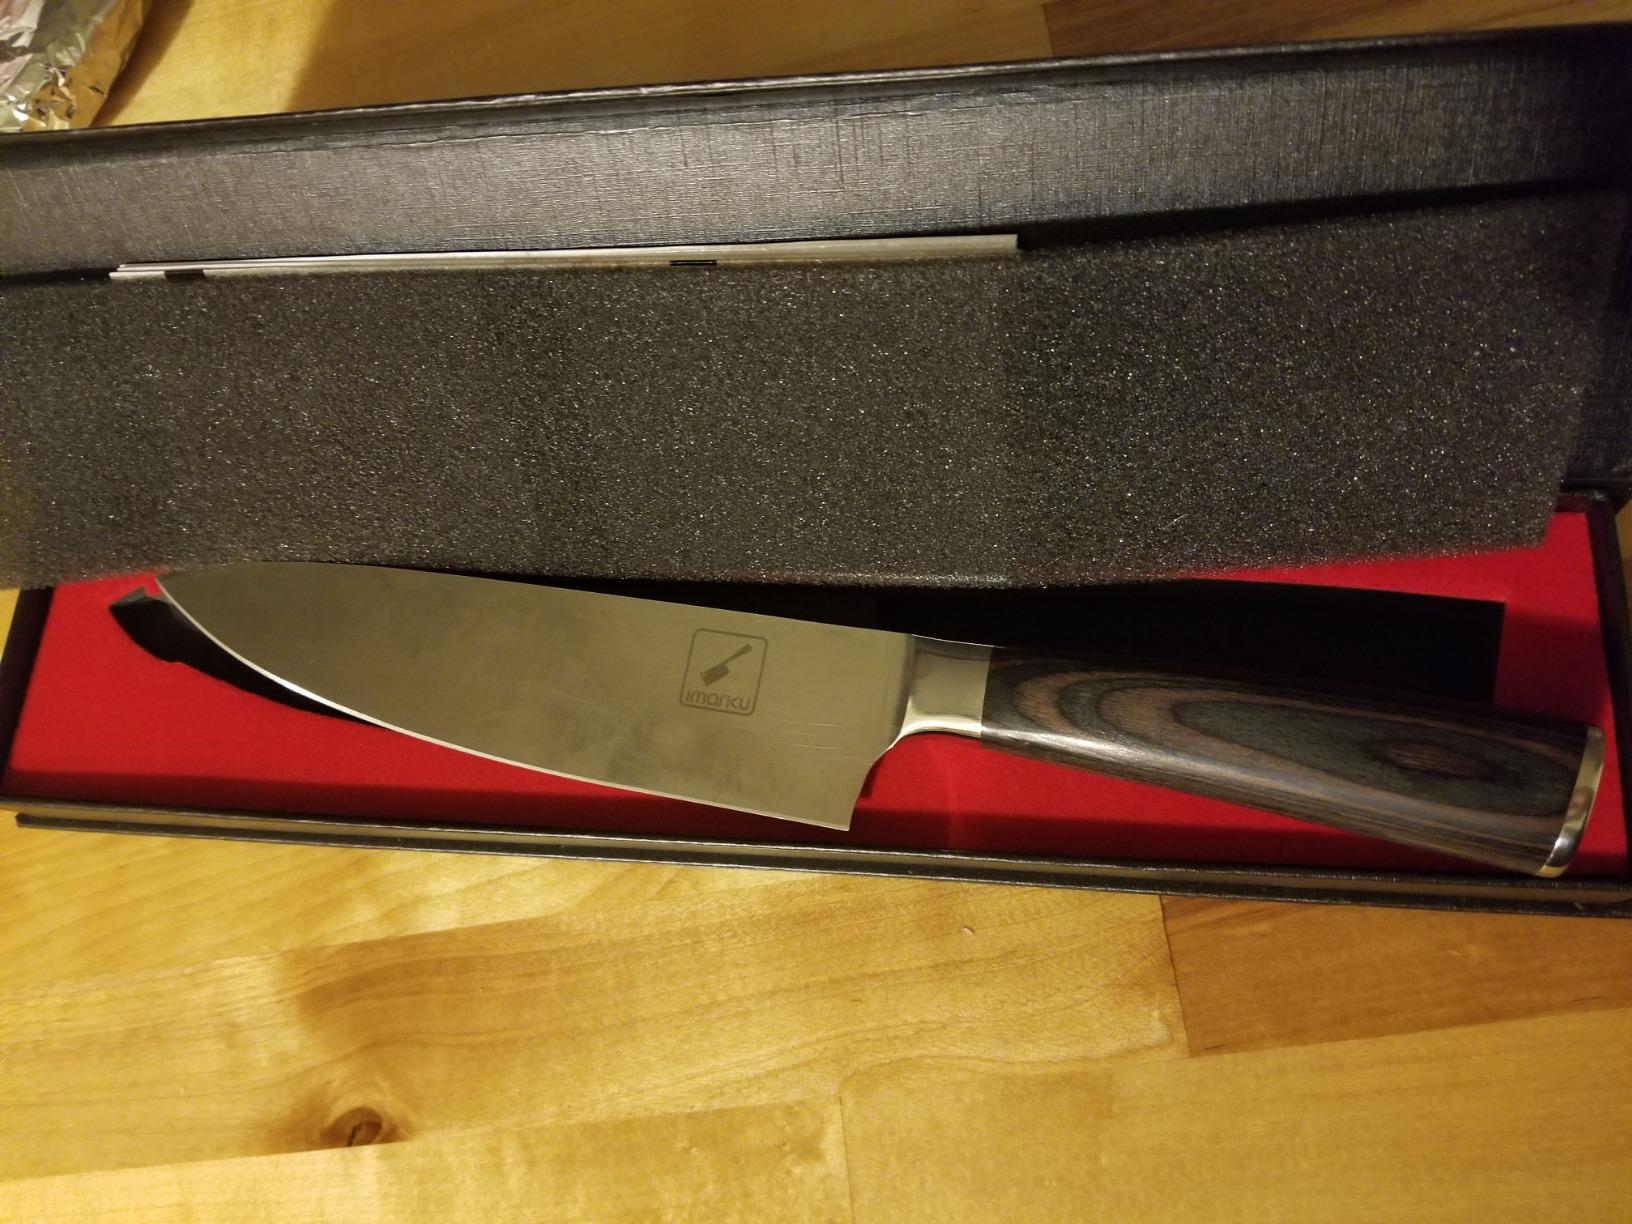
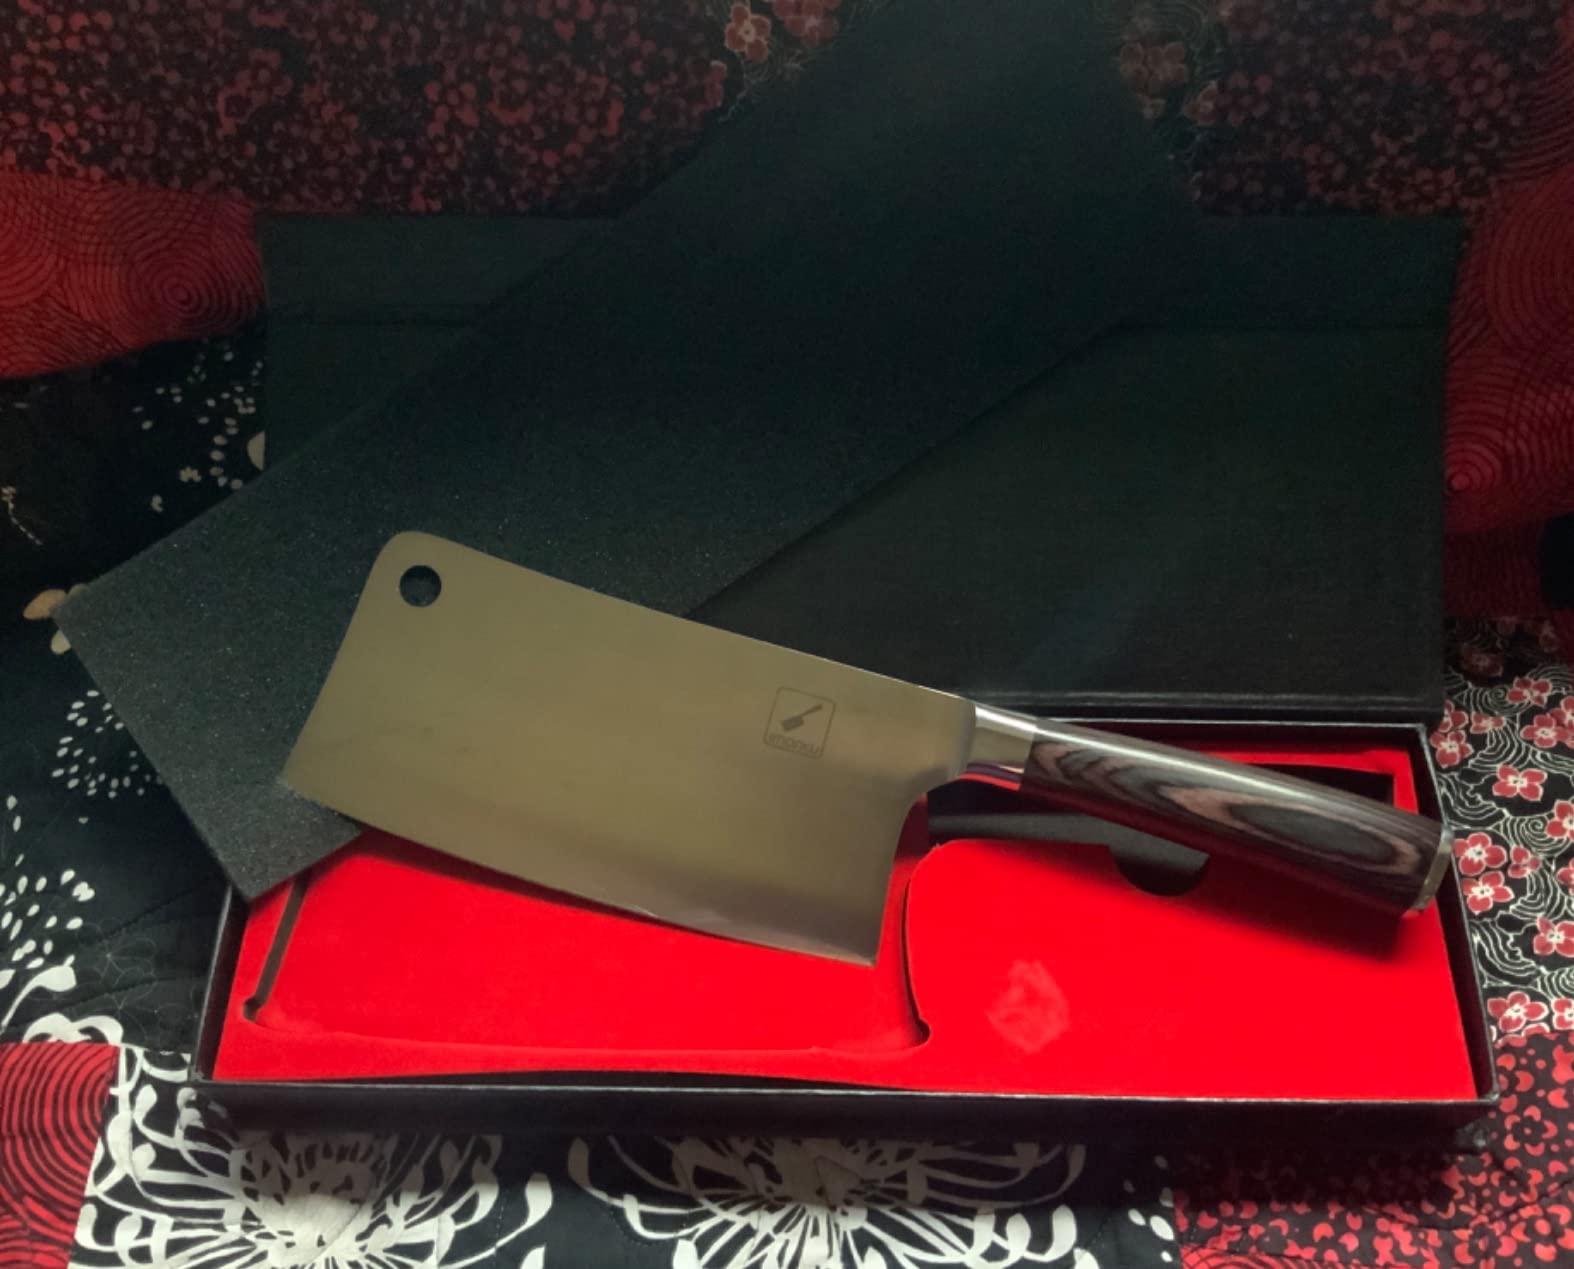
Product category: items_knife
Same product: no